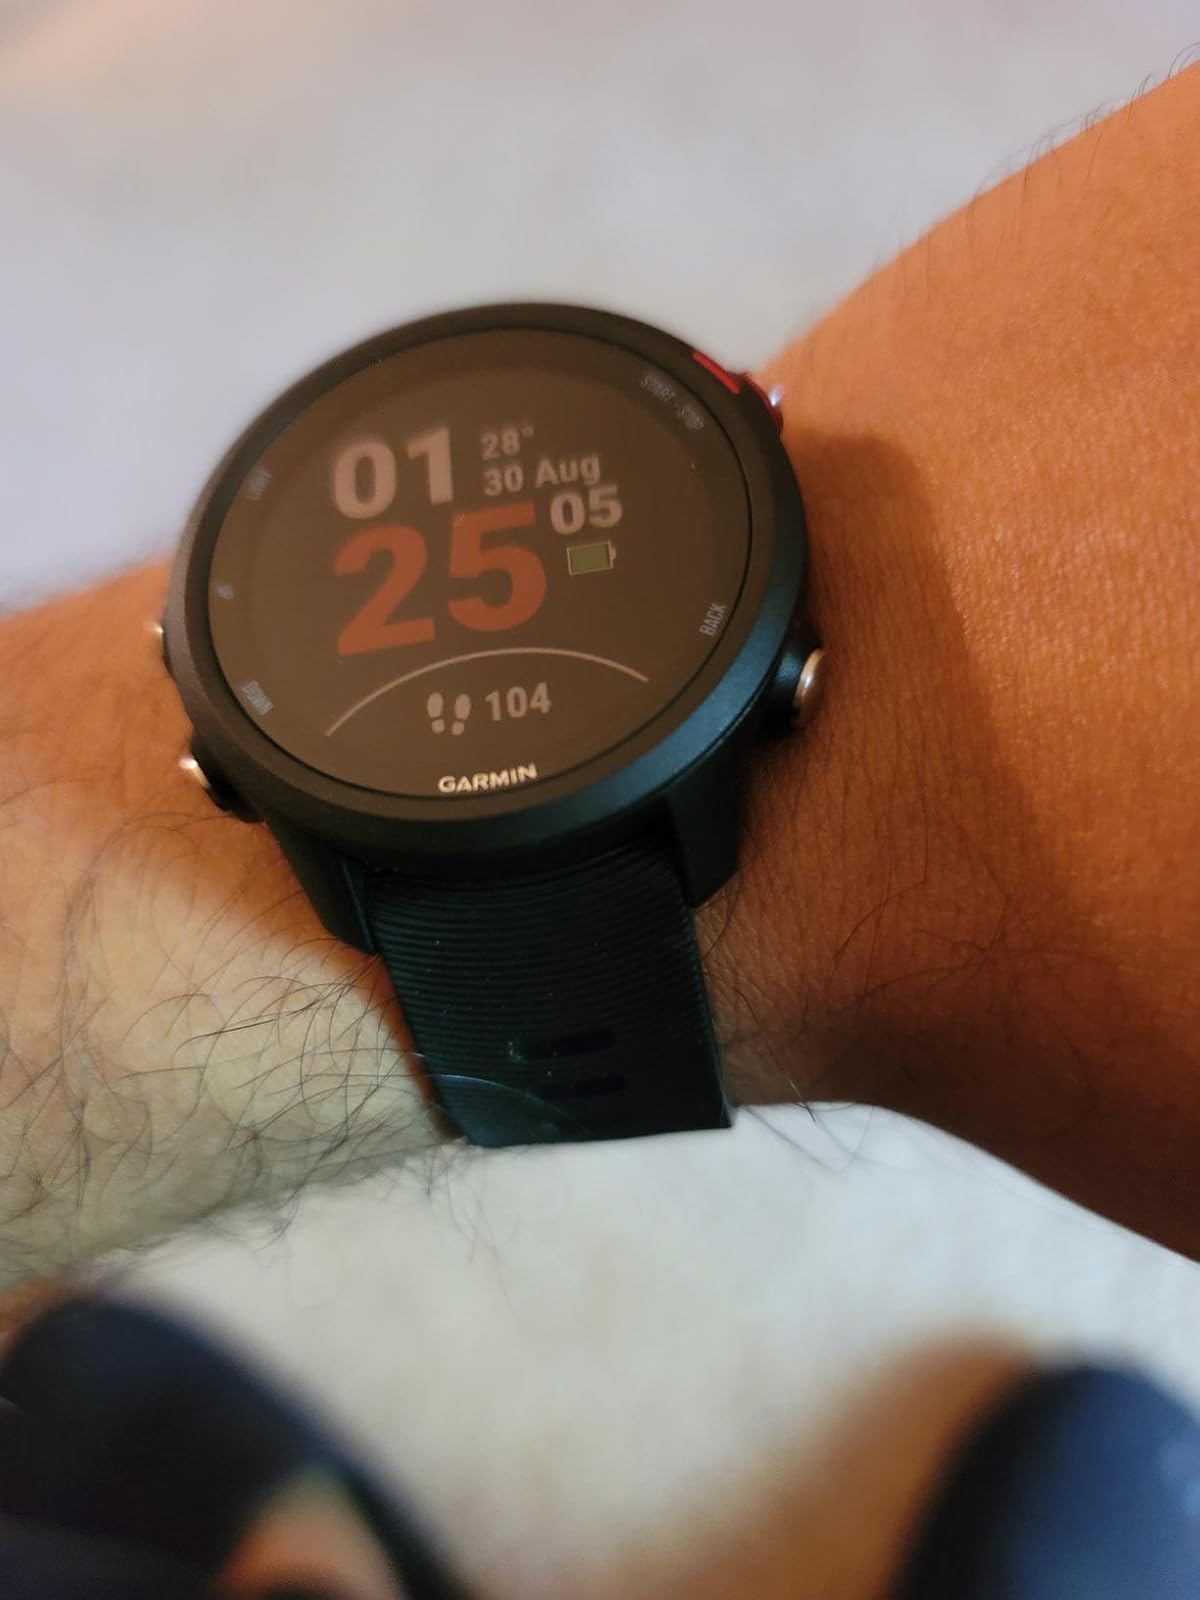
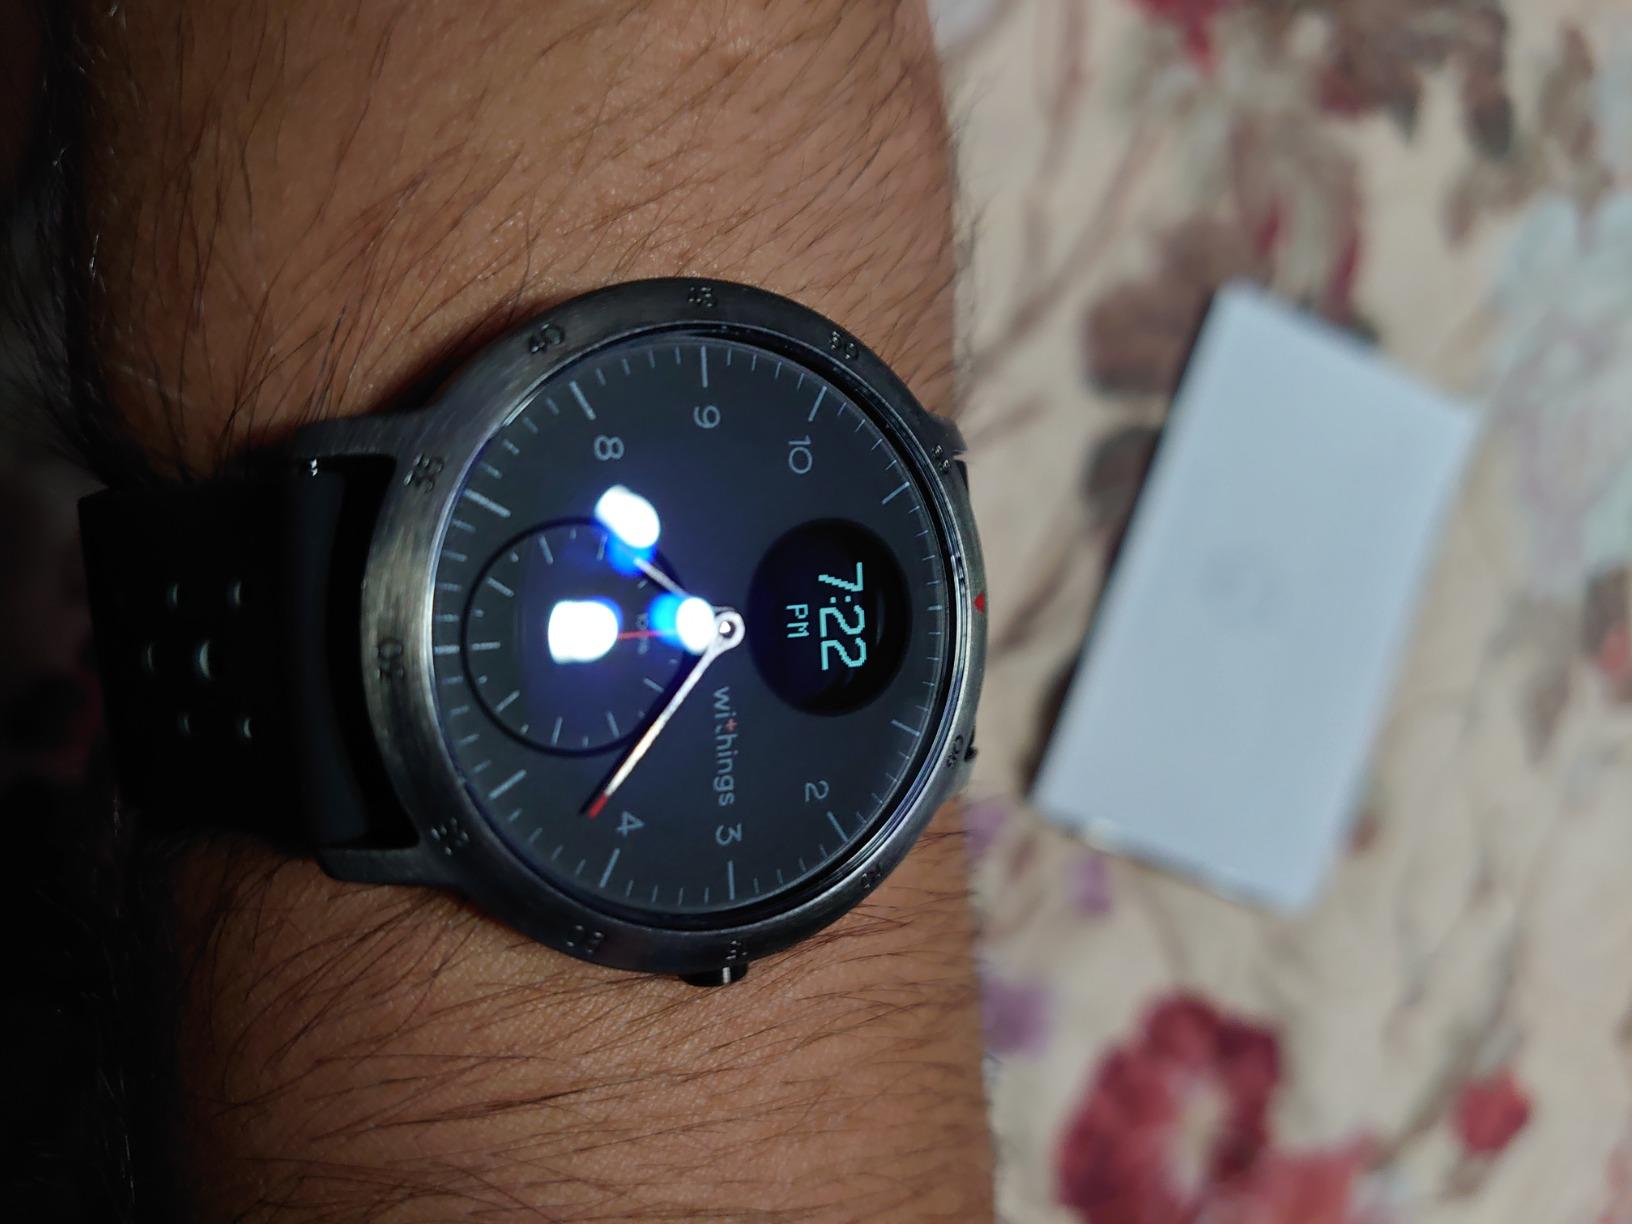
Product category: smartwatch
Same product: no